Pont-Aven School

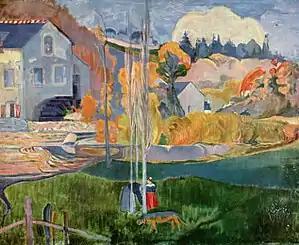
Paul Gauguin, "Watermill in Pont-Aven", 1894, Musée d'Orsay, Paris

Pont-Aven School encompasses works of art influenced by the Breton town of Pont-Aven and its surroundings. Originally the term applied to works created in the artists' colony at Pont-Aven, which started to emerge in the 1850s and lasted until the beginning of the 20th century. Many of the artists were inspired by the works of Paul Gauguin, who spent extended periods in the area in the late 1880s and early 1890s. Their work is frequently characterised by the bold use of pure colour and their Symbolist choice of subject matter.